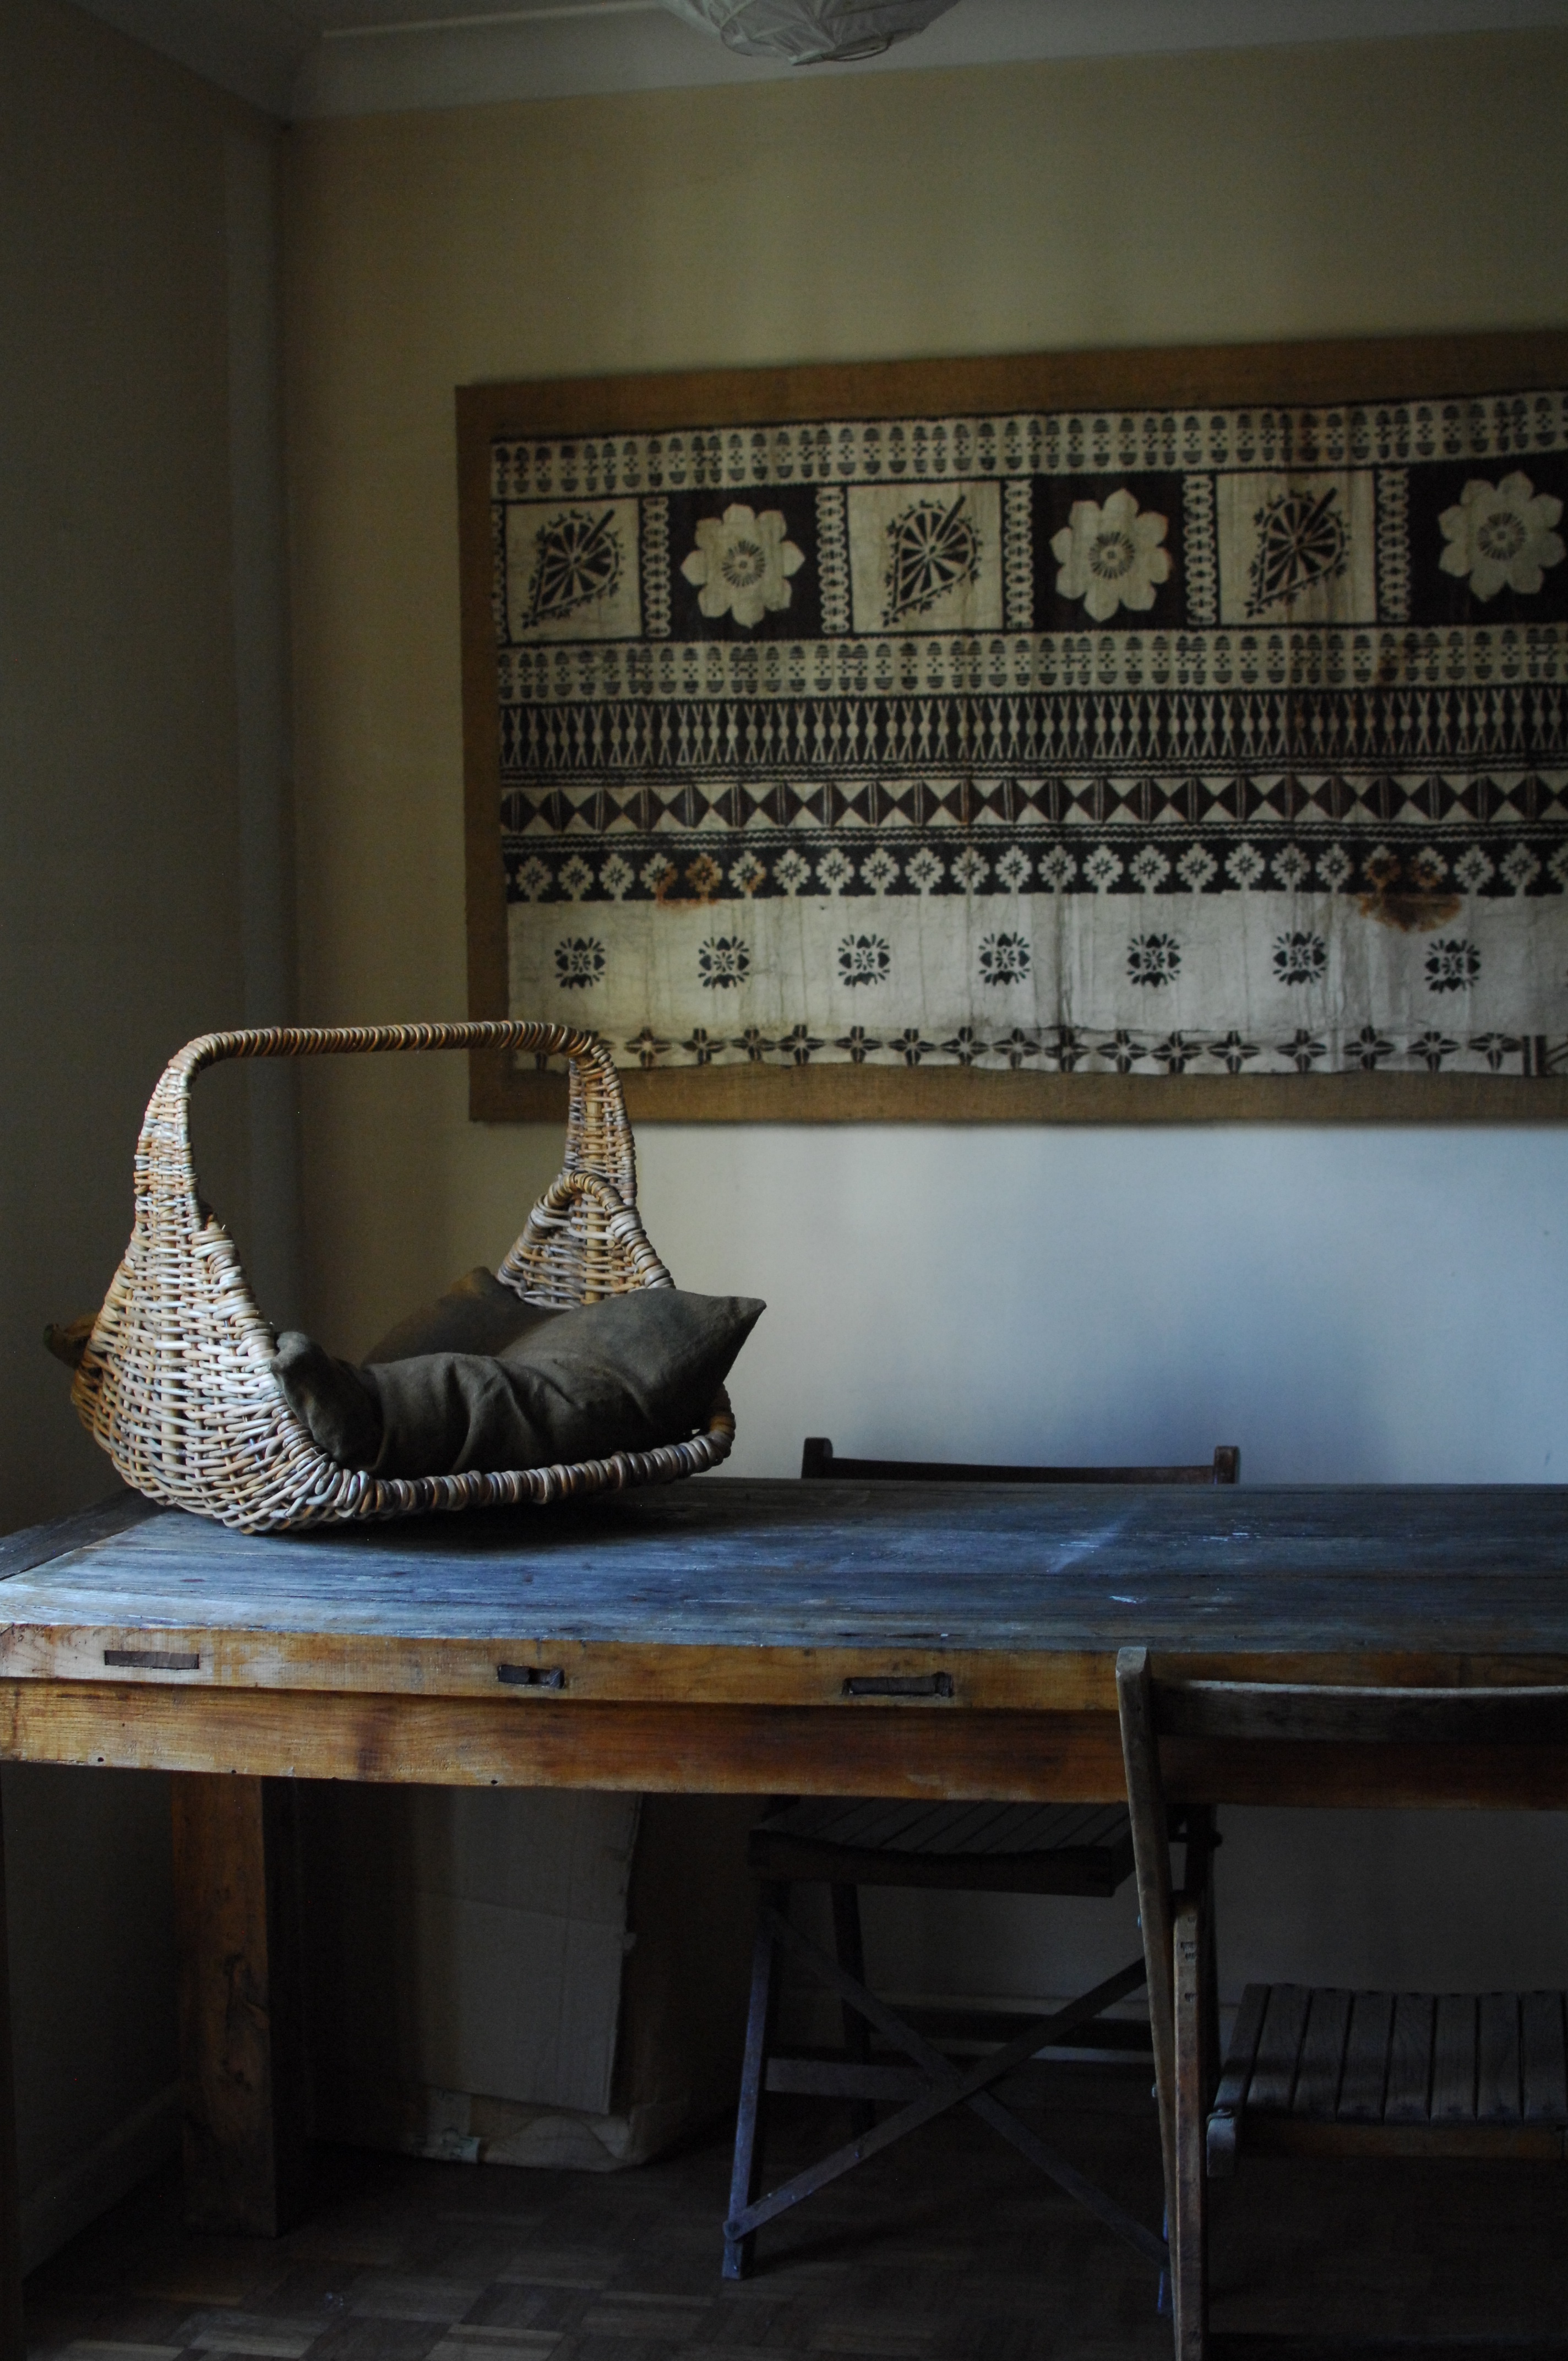
table, wood, house, home, wall, museum, living room, furniture, room, interior design, art, design, tourist attraction, window covering